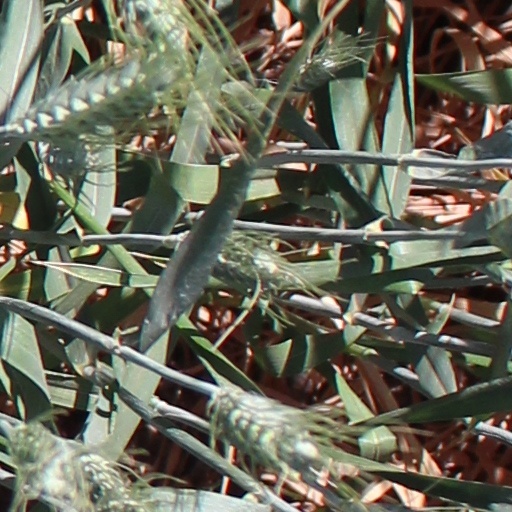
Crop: wheat